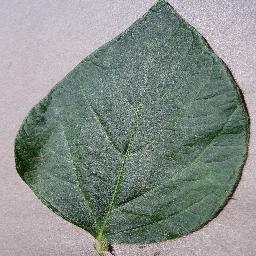
Label: Soybean___healthy